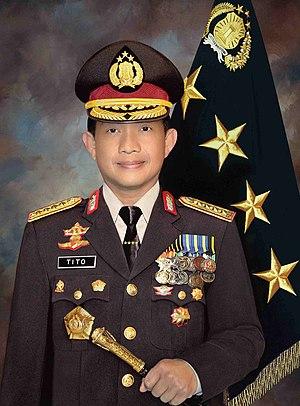
Muhammad Tito Karnavian, né le 26 octobre 1964 à Palembang, est un homme politique indonésien. Général de police à la retraite, il est ministre de l'Intérieur depuis octobre 2019.